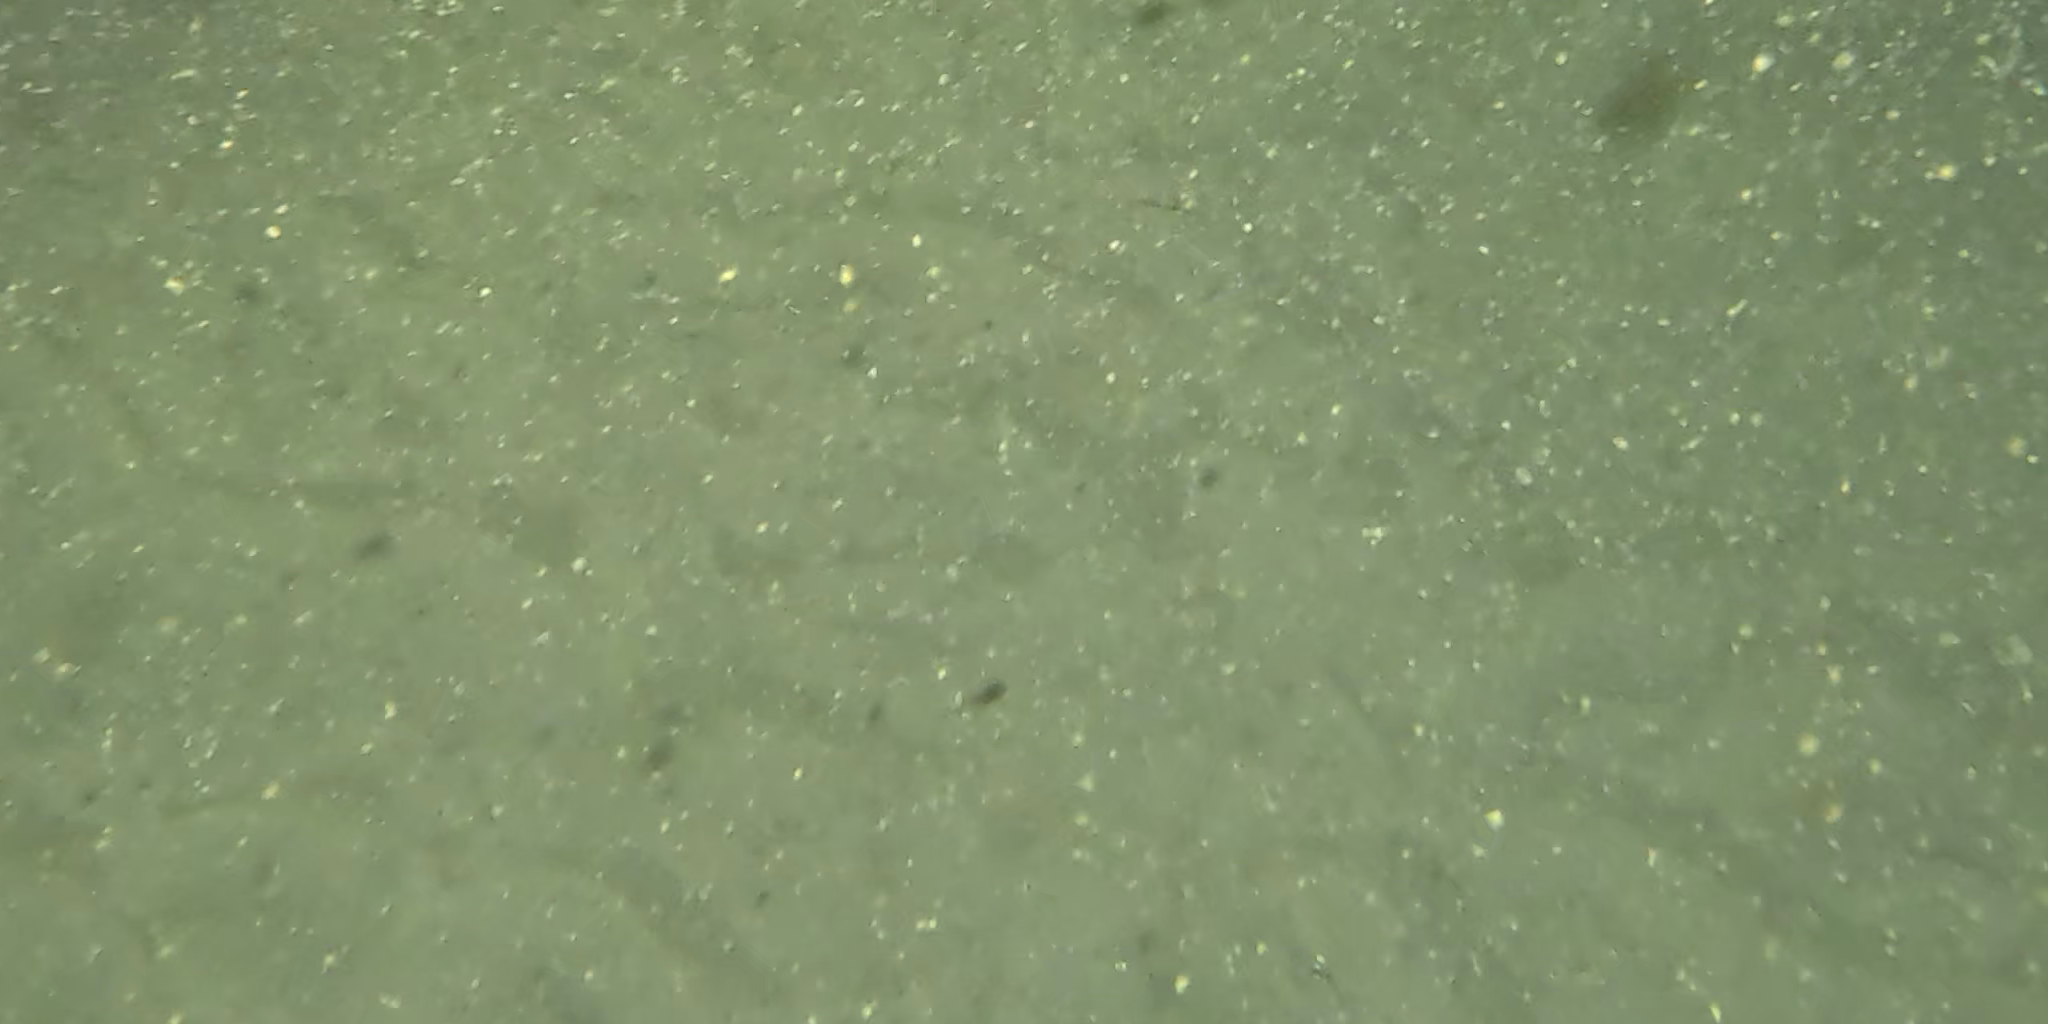
Seabed habitat: sand